Aptera Motors

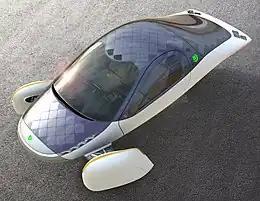
View of the solar panels throughout the vehicle

Aptera Motors Corp planned to have four stages of prototypes for its Aptera solar vehicle, with the third stage of prototypes nearing the final production design, and the fourth representing a prototype that's identical to production vehicles.